Answer in natural language. Considering the relative positions, is modern chair with striped upholstery above or below white color sperical shape office chair? Choose between the following options: below or above
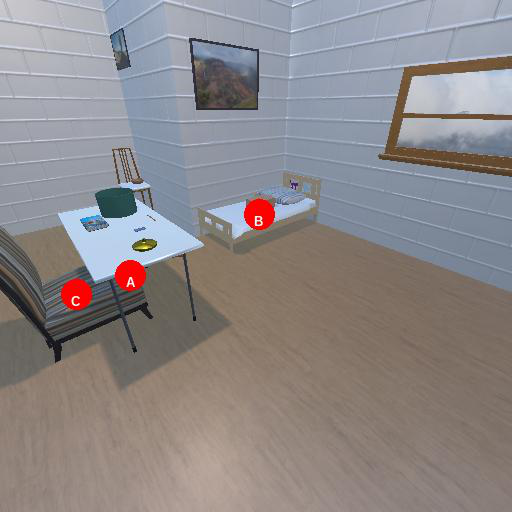
<answer>below</answer>